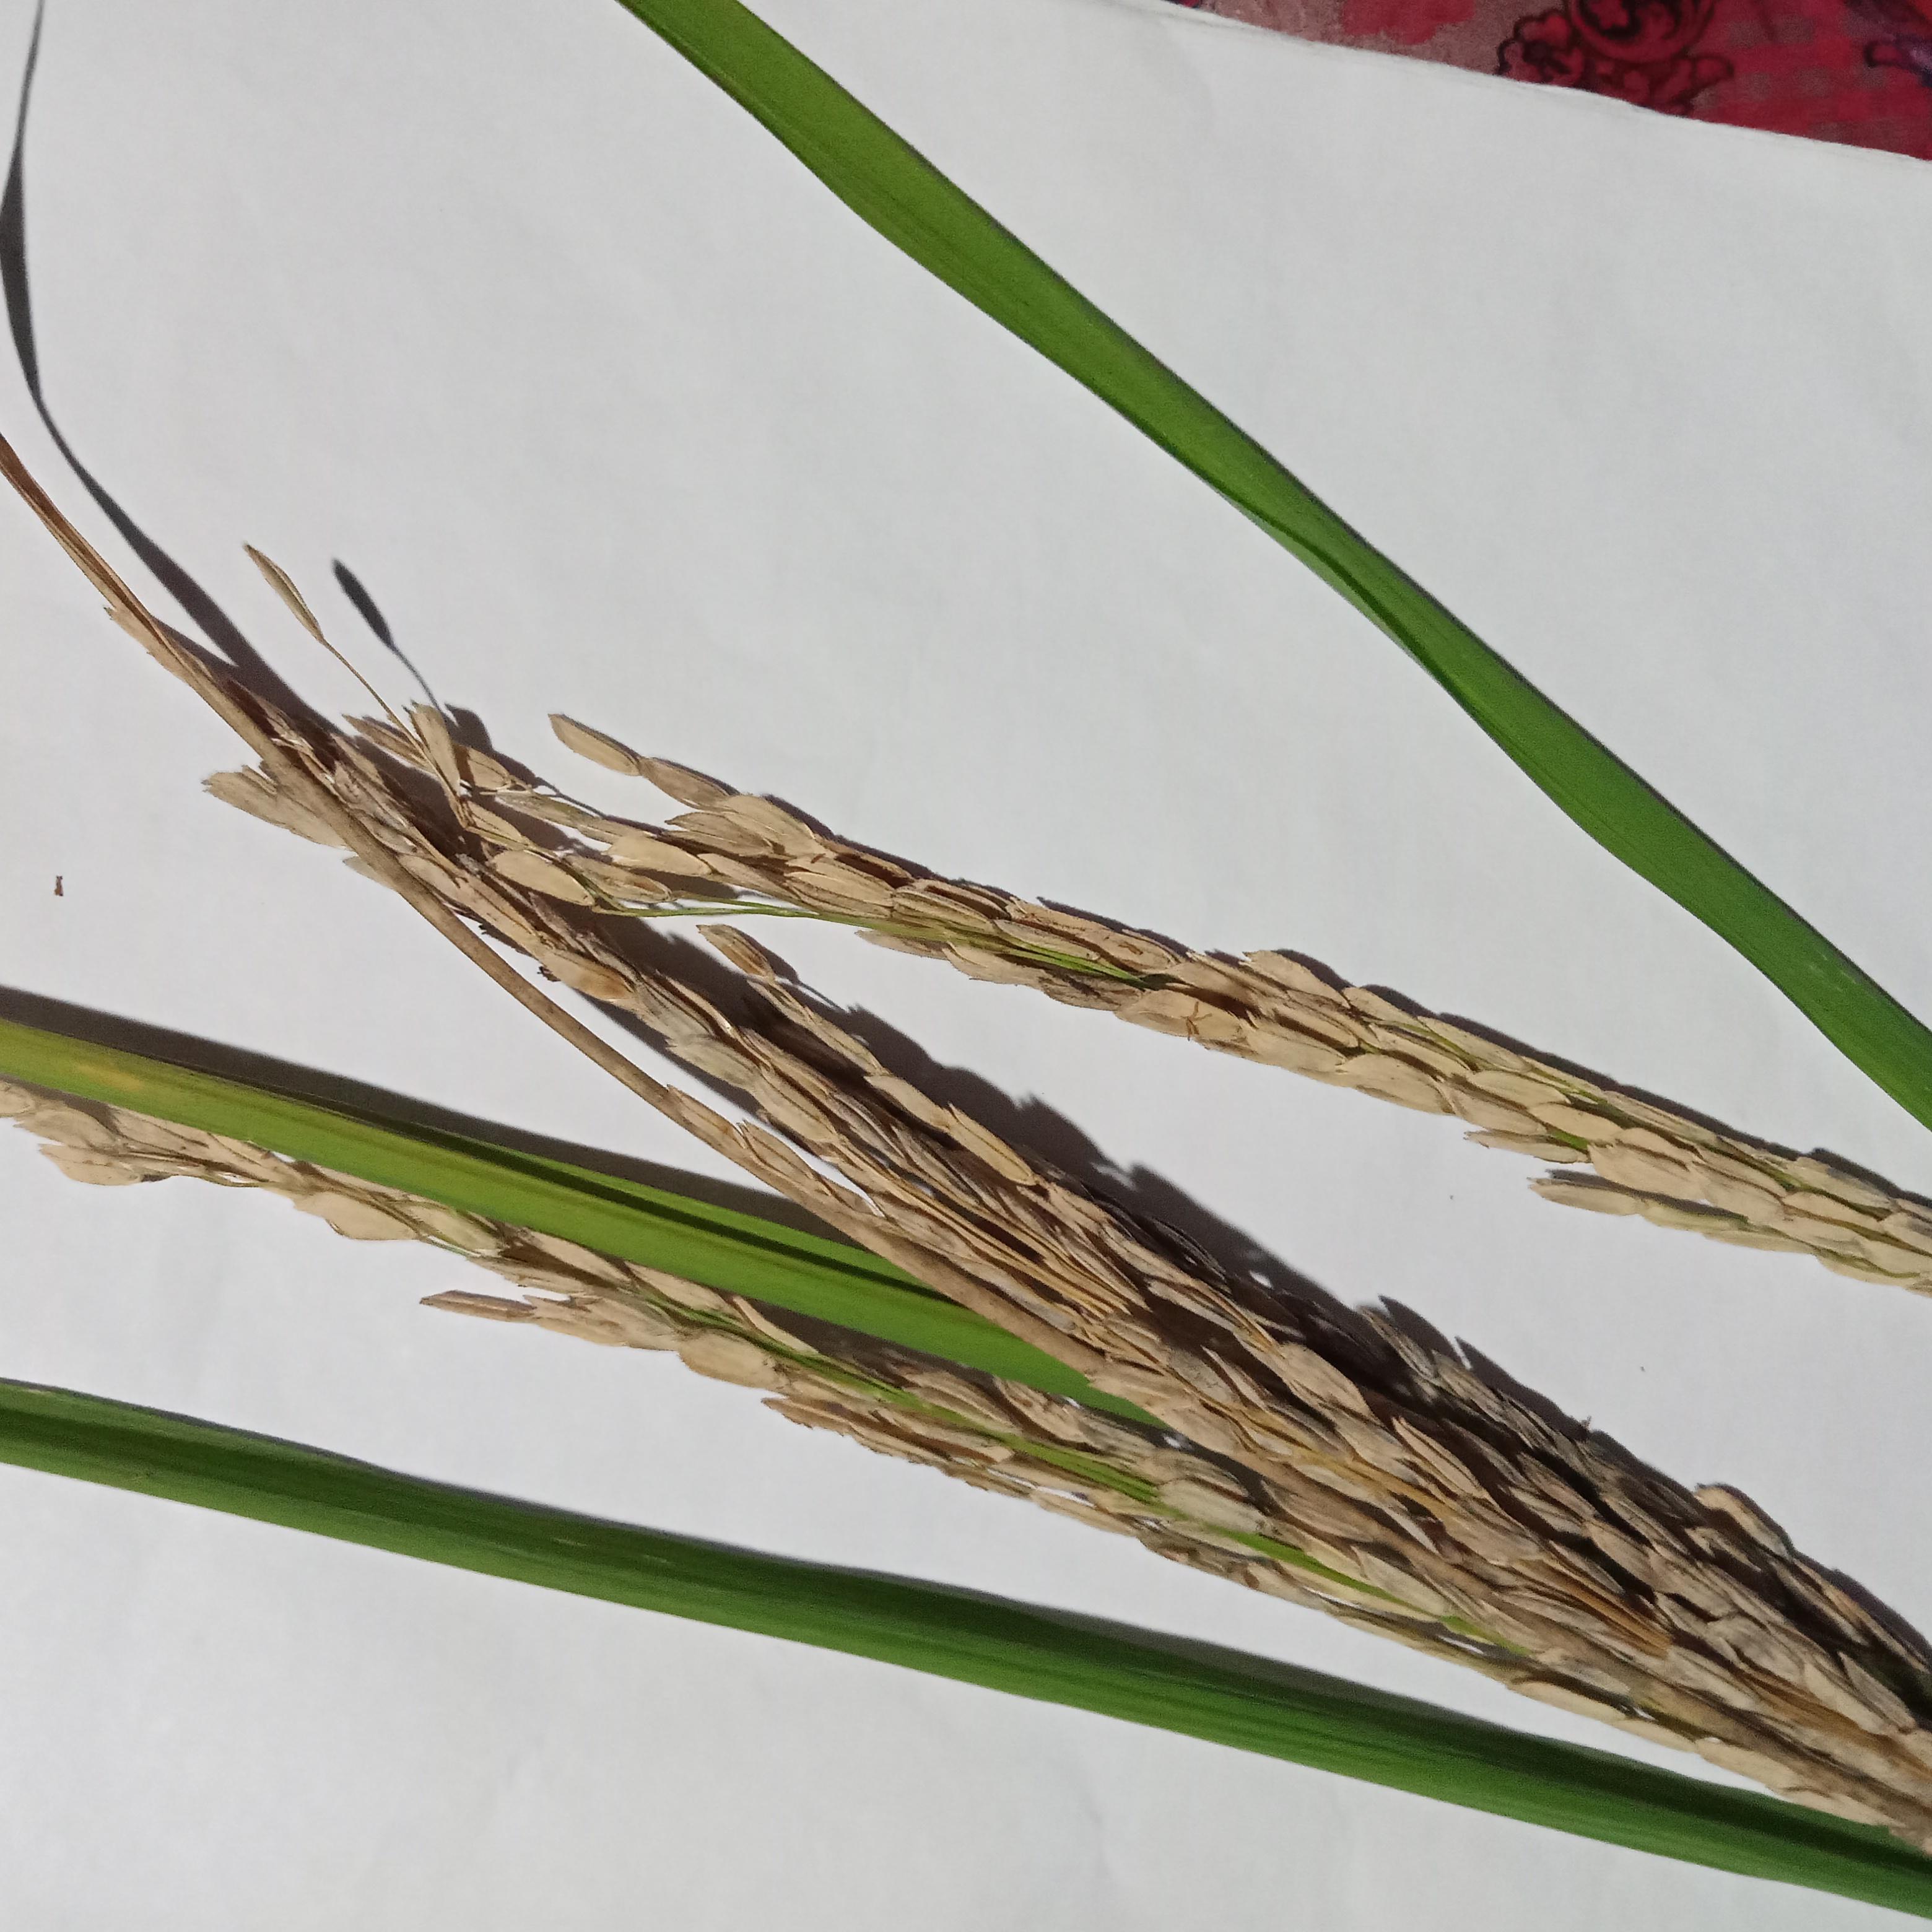
Label: Rice___Neck_Blast